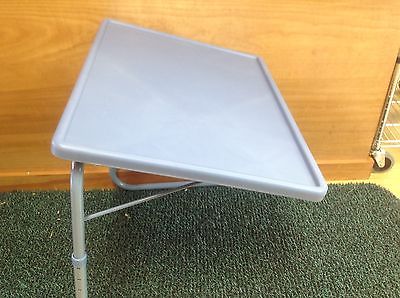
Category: table